Monster Moves

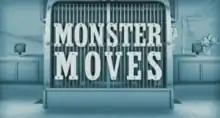

Monster Moves is a British documentary television series which began airing in 2005. A total 31 episodes have been produced across 6 seasons so far.